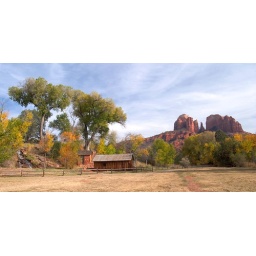
A shot of Cathedral rock in Sedona, Arizona from a nearby field with a small barn and waterfall.